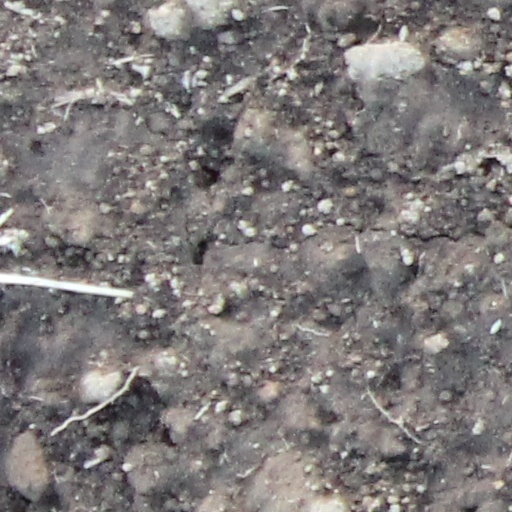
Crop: wheat